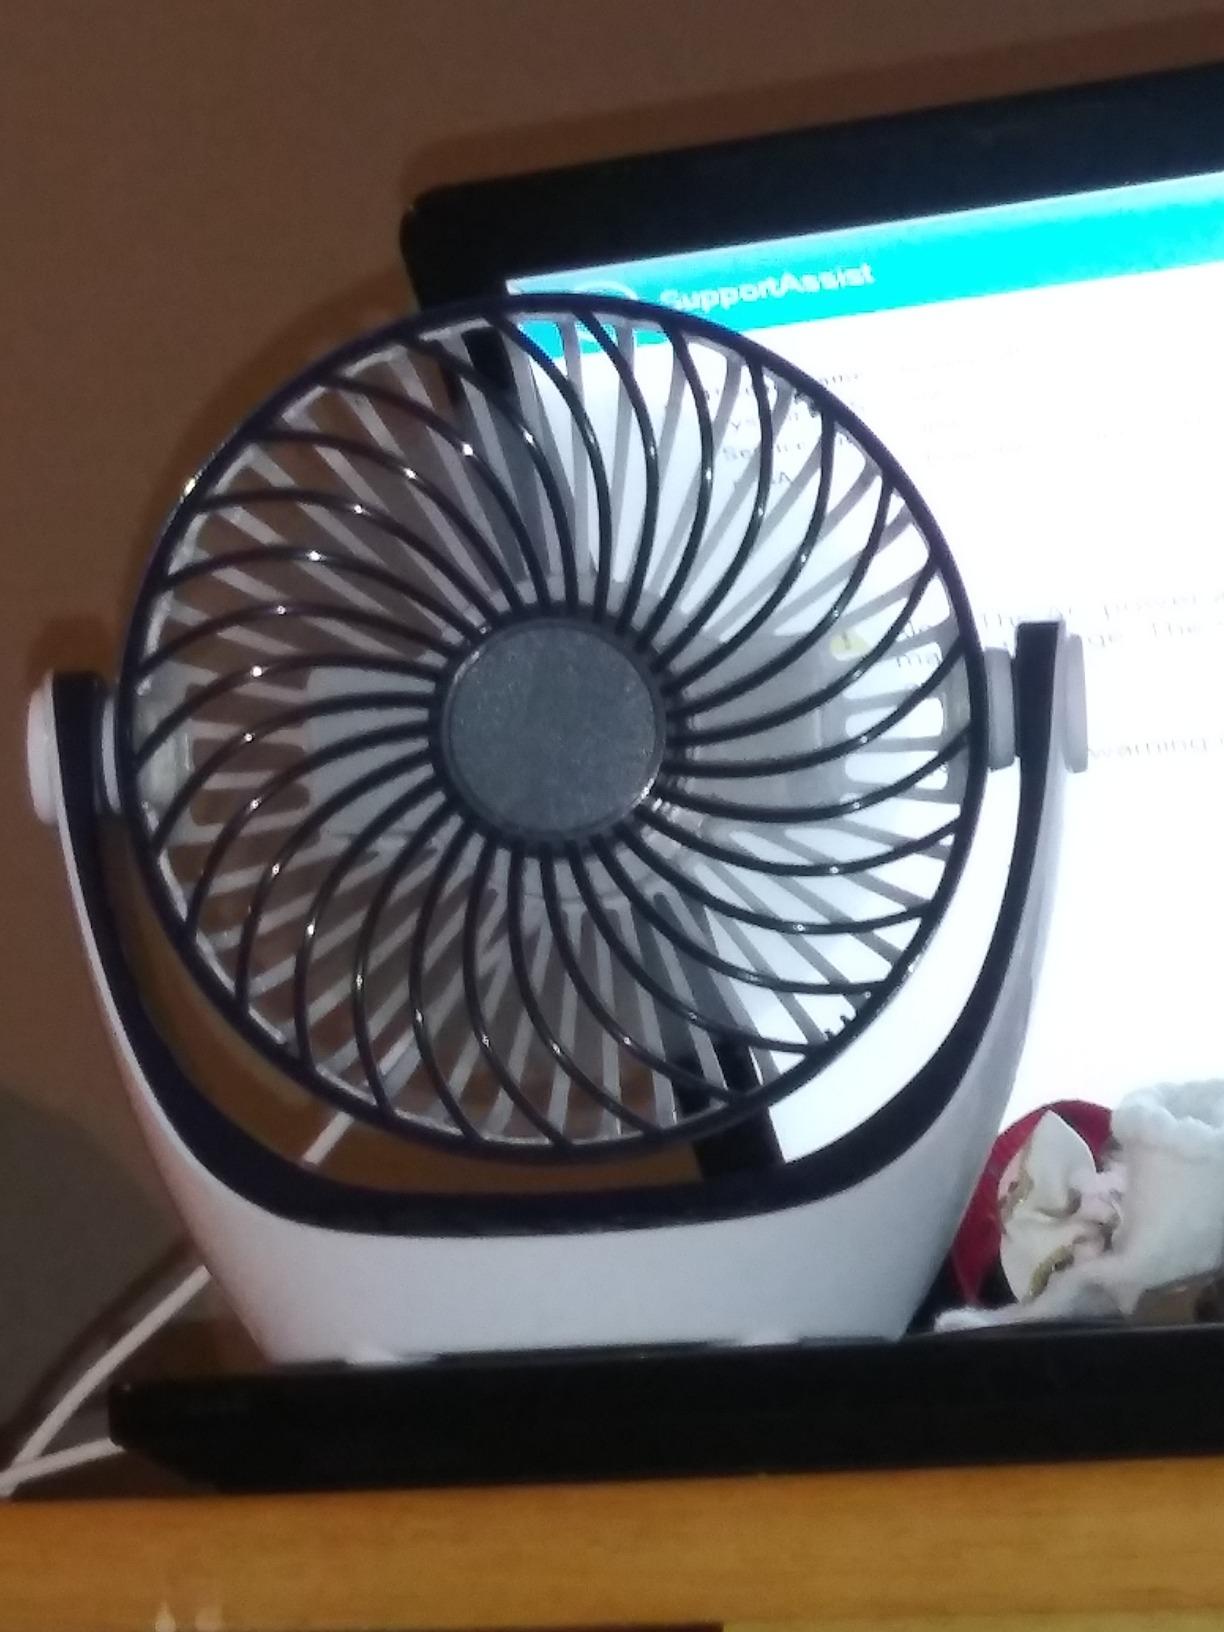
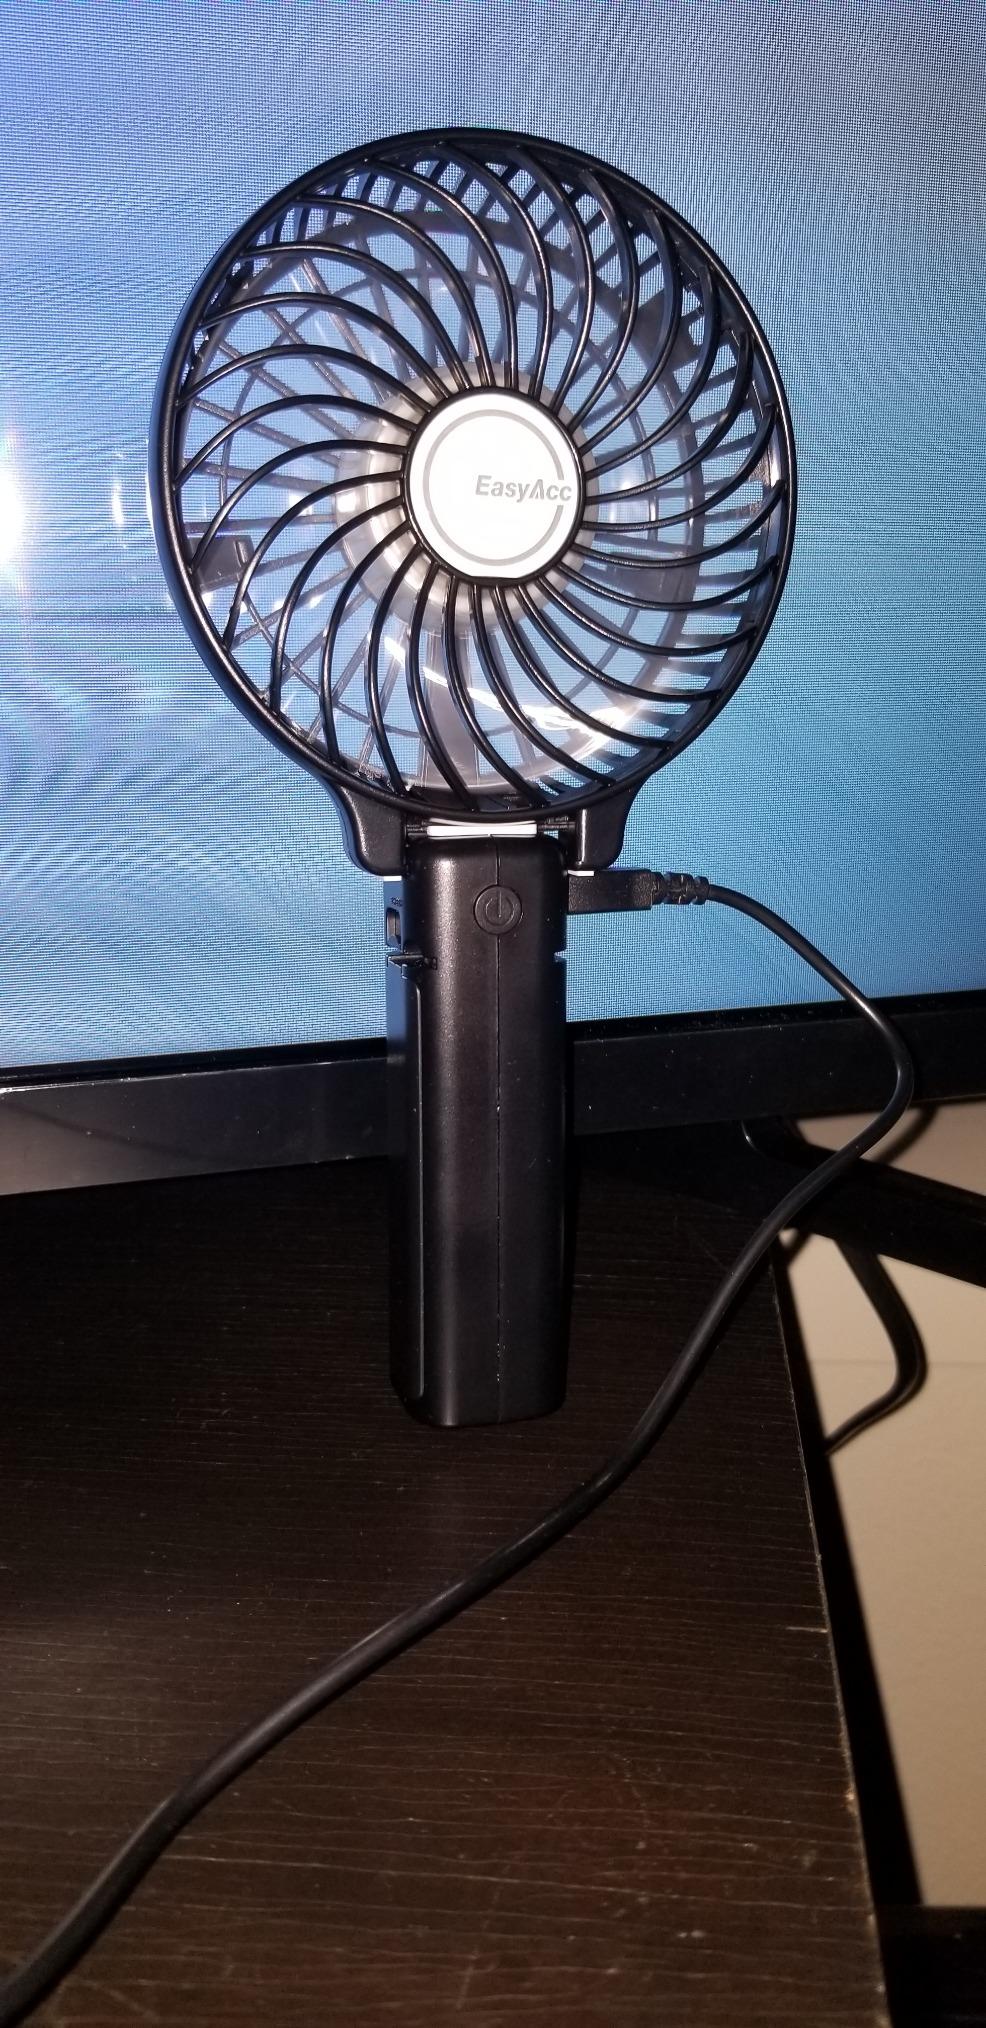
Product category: fan
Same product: no